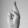
ASL letter: R